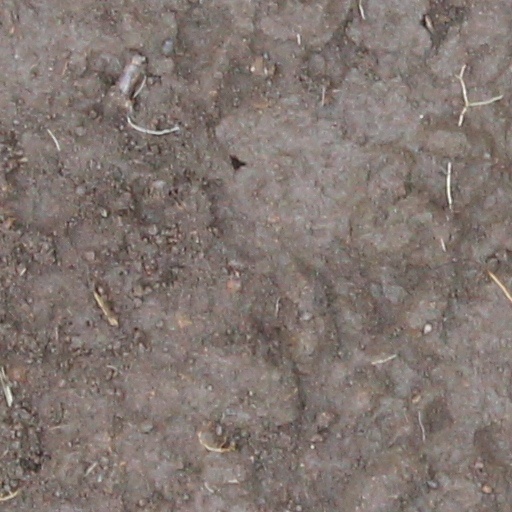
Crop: wheat